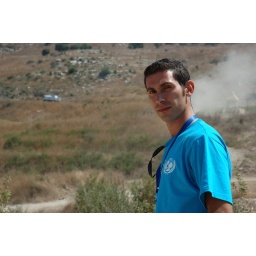
Elias with SRSA trucks in the background taking the water up to Deir Seryan